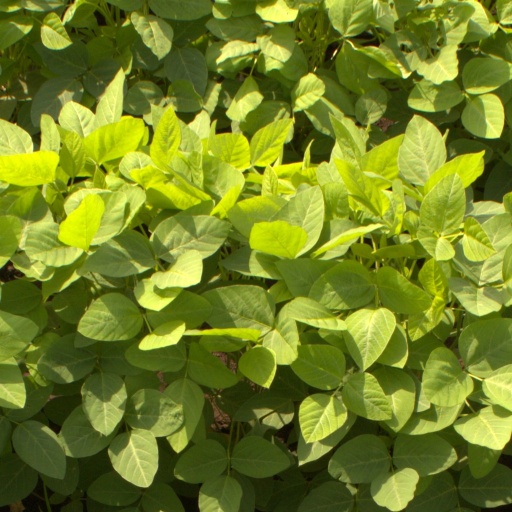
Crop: soybean